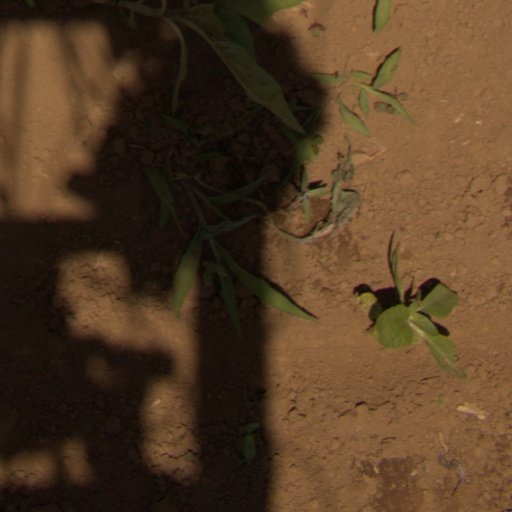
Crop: Jerusalem artichoke